Western toad

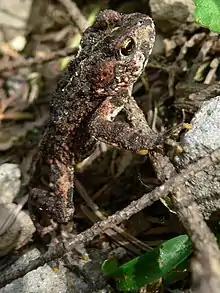
Oval parotoid glands, located behind the eyes, are distinguishing features of this species.

Western toads are active from January to October, depending on latitude and elevation, and hibernate over the winter. Boreal toads in one Colorado population used natural chambers near a small stream bed. The high water table, constantly flowing stream, and deep winter snow served to maintain the air temperature within the hibernaculum at a point slightly above freezing. Emergence from hibernation followed a few days of warm temperatures that freed the entrance and increased temperatures within the chamber to about .